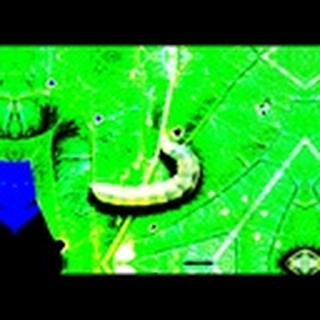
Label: cotton_army_worm